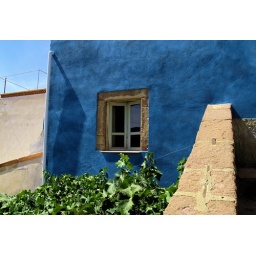
window in blue